Holy Name of Jesus Complex (Worcester, Massachusetts)

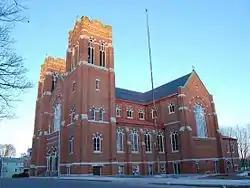

The Holy Name of Jesus Complex is an historic religious complex on Illinois Street in Worcester, Massachusetts. It consists of four main buildings, a church, rectory, convent, and school. It was the third Roman Catholic parish established in the city to serve its French Canadian population, and was a significant work of a Canadian-born Worcester architect, O. E. Nault. One of the Founders of the Church was Noel Biron. The complex was listed on the National Register of Historic Places in 1988.